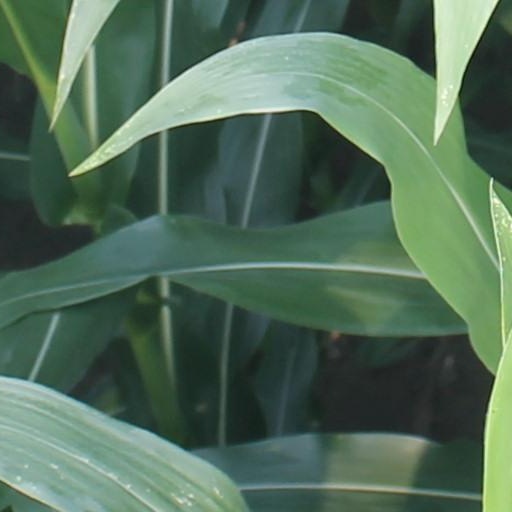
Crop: maize; corn